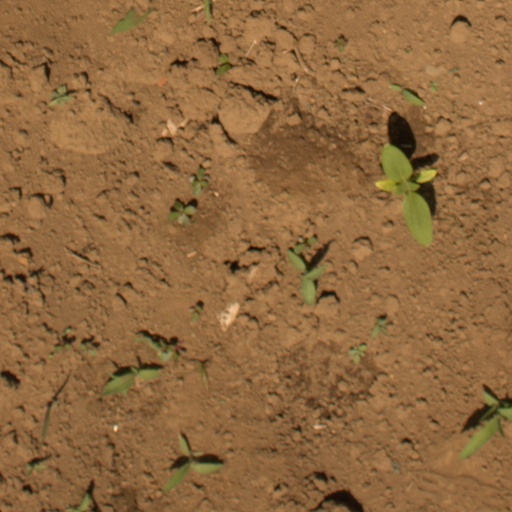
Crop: Jerusalem artichoke